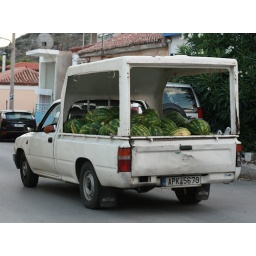
The sight of van loads of water melons being carried precariously about reminded me of the cartoon stories by Richard Scarry.